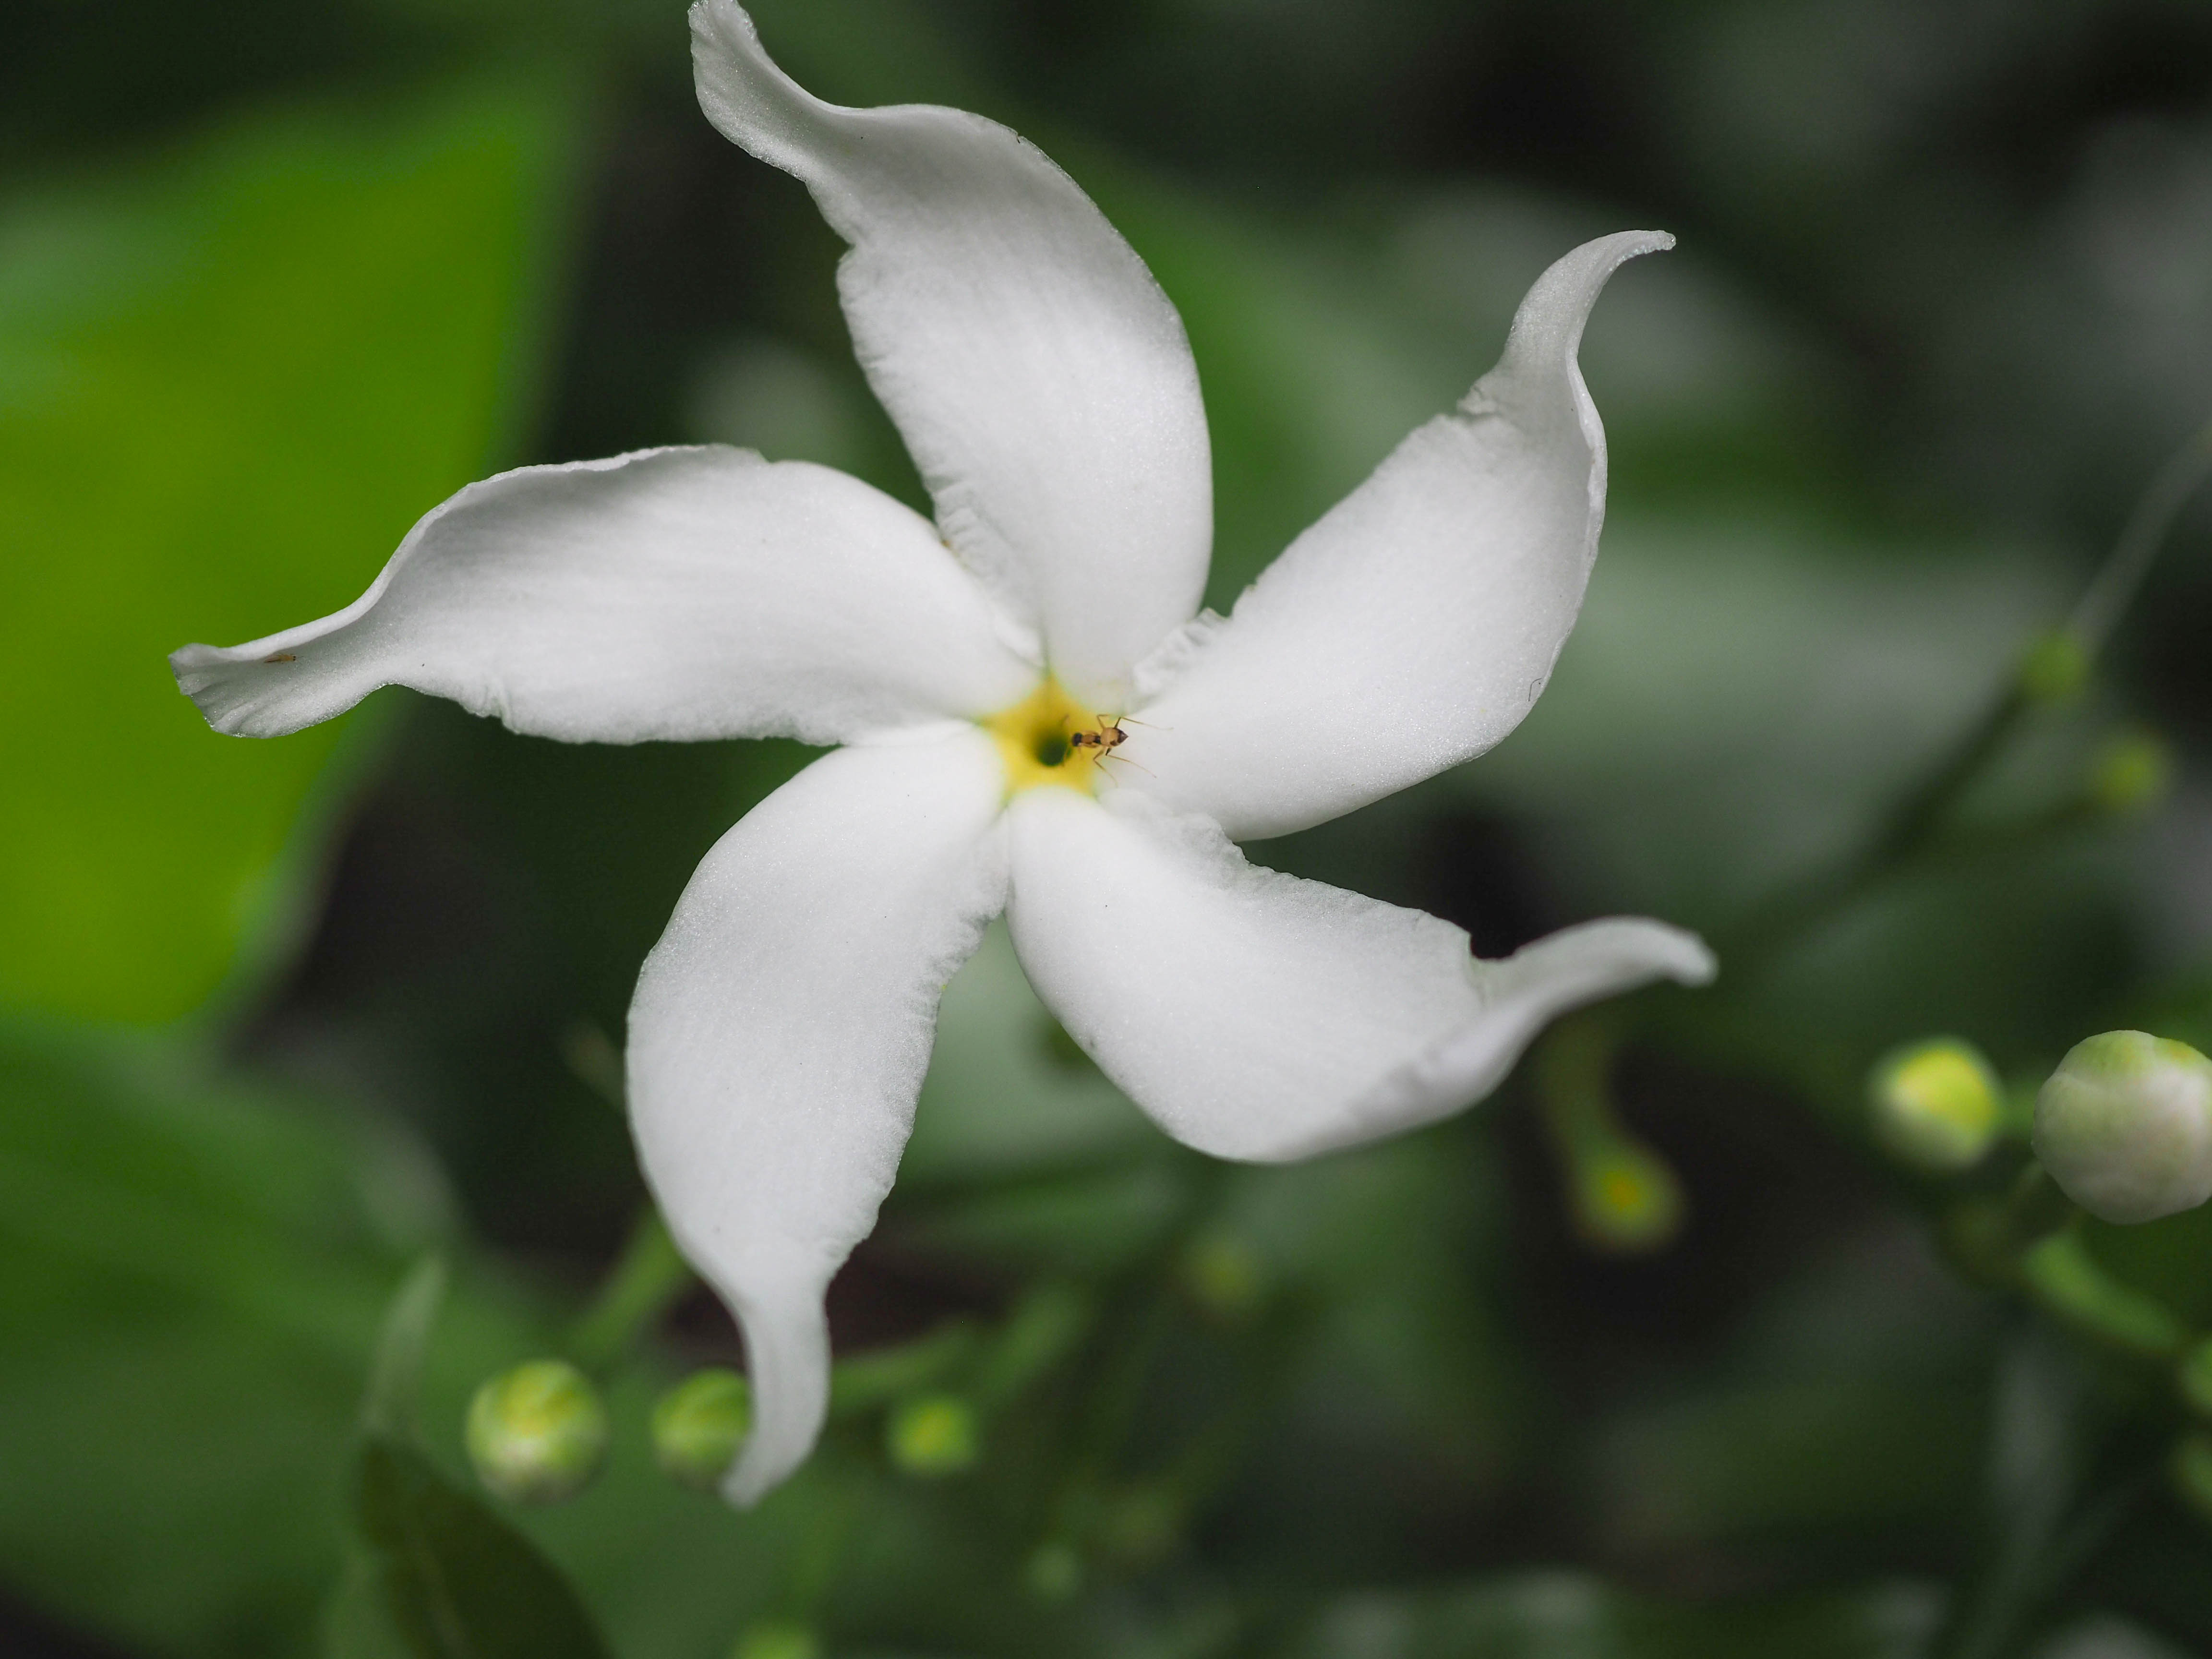
white, flower, plant, petal, terrestrial plant, flowering plant, herbaceous plant, Pedicel, Pittosporaceae, Ceratostylis